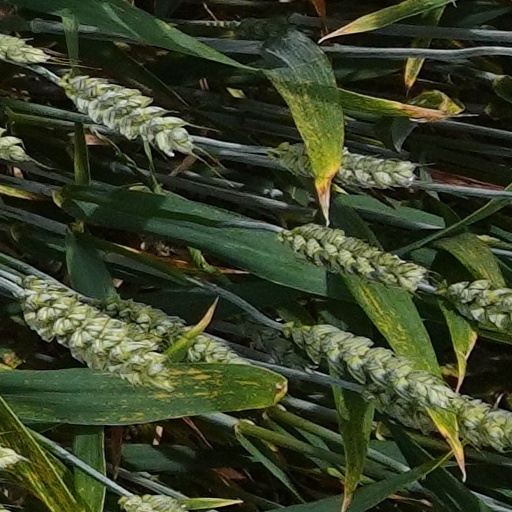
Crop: wheat